Rudolph Aronson

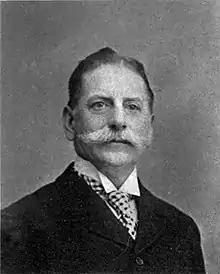
Aronson in

Rudolph Aronson (April 8, 1856February 4, 1919) was an American impresario and composer who was most notable for founding the Casino Theatre in New York City.